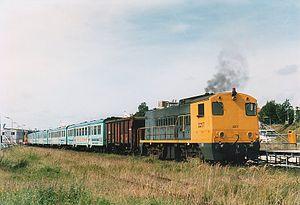
Les voitures M2 sont des voitures à voyageurs pour trafic intérieur régional de la SNCB construites à 620 exemplaires de 1958 à 1960 et désormais retirées du service.